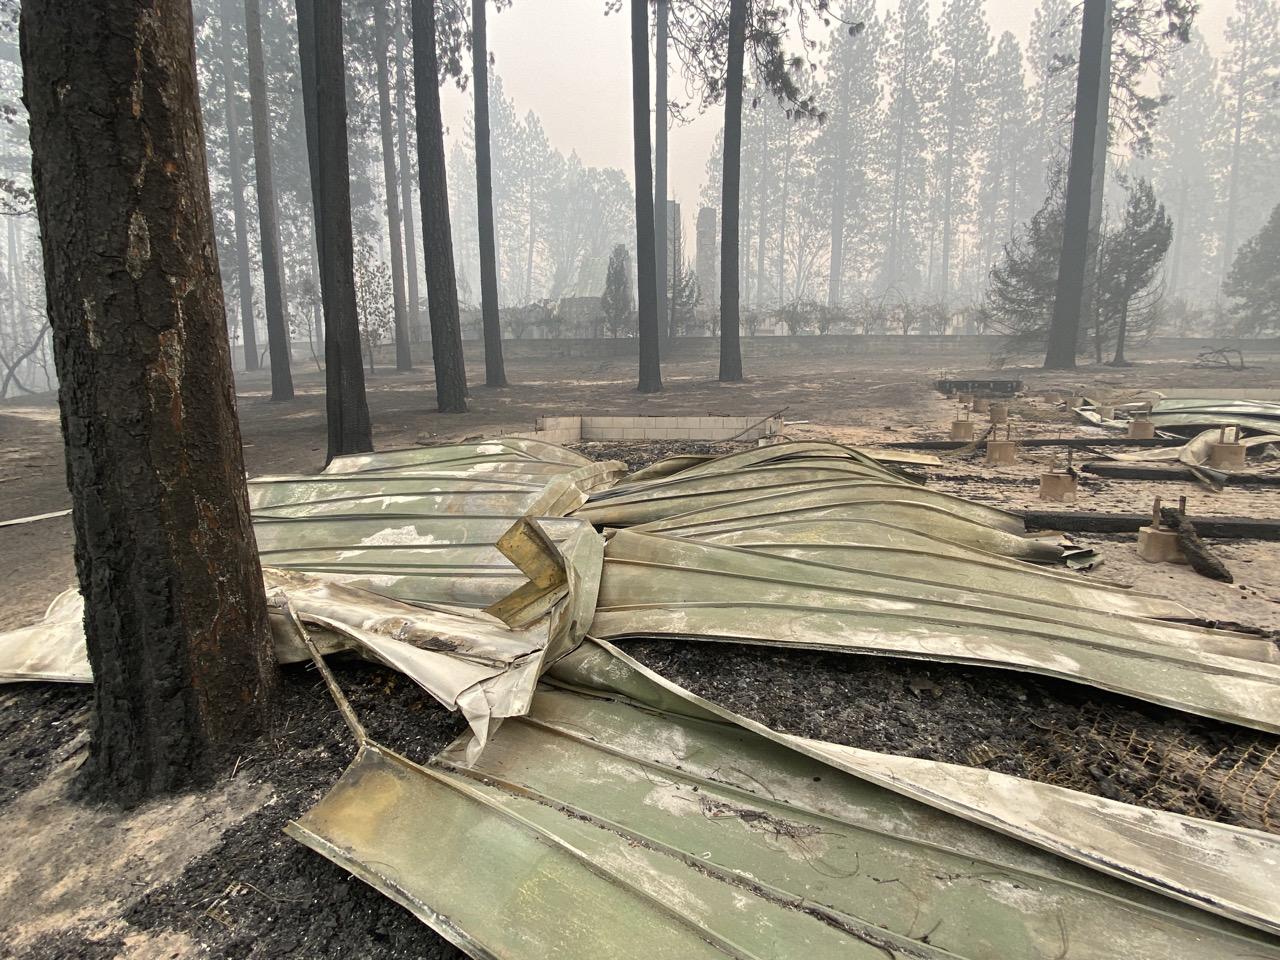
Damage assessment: destroyed